Pollination syndrome

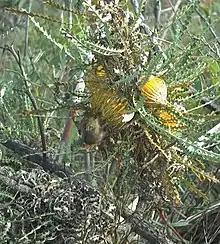
A honey possum ("Tarsipes rostratus") feeding during daytime on an inflorescence of "Banksia nobilis" subsp. fragrans at Hi Vallee Farm in Western Australia

Pollination syndromes reflect convergent evolution towards forms (phenotypes) that limit the number of species of pollinators visiting the plant. They increase the functional specialization of the plant with regard to pollination, though this may not affect the ecological specialization (i.e. the number of species of pollinators within that functional group). They are responses to common selection pressures exerted by shared pollinators or abiotic pollen vectors, which generate correlations among traits. That is, if two distantly related plant species are both pollinated by nocturnal moths, for example, their flowers will converge on a form which is recognised by the moths (e.g. pale colour, sweet scent, nectar released at the base of a long tube, night-flowering).